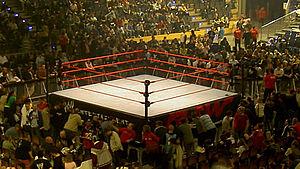
Pantha est un personnage de fiction, une super-héroïne appartenant à l'univers de DC Comics. Créée par le scénariste Marv Wolfman et le dessinateur Tom Grummett, elle apparaît pour la première fois dans le comic book New Titans #73 en février 1991. Cette femme-chat est connue pour avoir été membre des Teen Titans. En 2006, le personnage est adapté à la télévision dans la série animée Teen Titans : Les Jeunes Titans.
Le catch, également appelé lutte professionnelle ou lutte au Canada francophone, est une forme de divertissement combinant performances sportives et théâtrales. Dans sa forme moderne, le catch se présente comme une série de combats en public qui s'enchaînent lors de réunions organisées par des compagnies itinérantes ou lors d'enregistrements d'émissions régulières télévisées. Chaque combat oppose catcheurs ou catcheuses sur un ring, reproduisant les codes des sports de combat tout en y intégrant des règles et conventions propres à la discipline et à ses spécificités régionales. Dans sa forme première, le catch s'apparentait principalement à la lutte, puis il s'est étoffé au fil du temps d'un arsenal technique varié. Ces composantes techniques sont tantôt innovées par les pratiquants, tantôt empruntées à d'autres arts martiaux ou inspirées par d'autres éléments de la culture populaire.